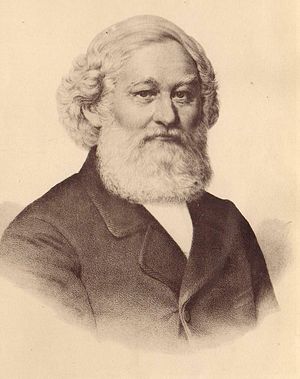
Johann Tobias Beck
Johann Tobias Beck var en tysk teolog.